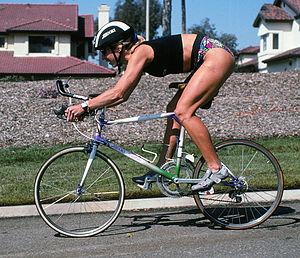
Le triathlon international de Nice est le nom donné en 1994 par la Fédération française de triathlon à une épreuve de triathlon longue distance créée à Nice en France en 1982, par la société américaine de production d’événement « International Management Group », dirigée par l'homme d'affaire Mark McCormack. C'est la première compétition internationale de triathlon longue distance créée en France.
Ironman est dans le langage commun du triathlon le nom donné à l'un des plus longs formats de la discipline. D'une distance totale de 226 kilomètres, une compétition Ironman, « Homme de fer » en français, est une course multi-disciplinaire consistant à enchaîner 3,8 km de natation, 180,2 km de cyclisme puis un marathon. Cette appellation est associée au triathlon Ironman d'Hawaï originel créé en 1978 par John et Judy Collins, qui est depuis 1990 le championnat du monde d'Ironman. Ironman et Triathlon Ironman sont des noms déposés, propriétés de la World Triathlon Corporation. Cette société privée organise et décerne, chaque année, le titre de « champion du monde d'Ironman » à l'issue d'un circuit de courses qualificatives et d'une épreuve finale qui se déroule au mois d'octobre à Kailua-Kona, dans l'État d'Hawaï aux États-Unis. Sa devise, adoptée par tous les compétiteurs — les Ironmen —, est « Tout est possible ».
Paula Newby-Fraser, née le 2 juin 1962 en Rhodésie du Sud, est une triathlète zimbabwéenne naturalisée américaine en 1993. Elle détient le record du nombre de victoires sur triathlon Ironman mais également celui du plus grand nombre de victoires au championnat du monde d’Ironman à Kona à Hawaï, avec huit titres. Ce considérable nombre de victoires lui a valu son surnom de Reine de Kona.